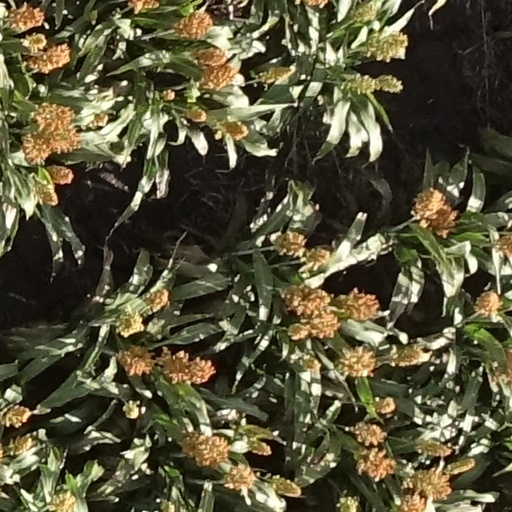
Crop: sorghum